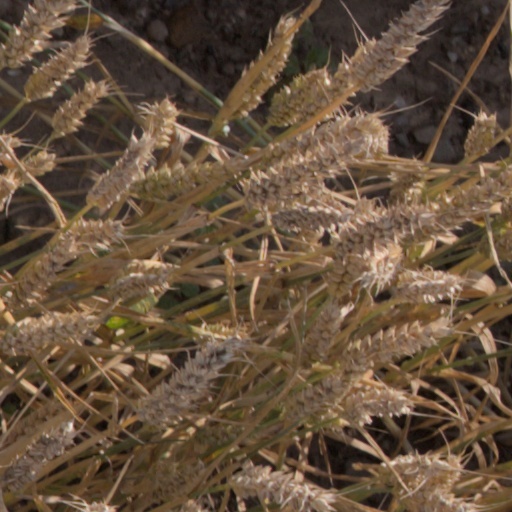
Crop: wheat